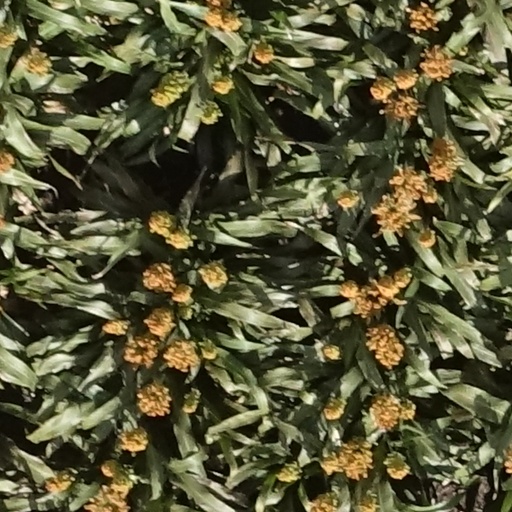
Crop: sorghum